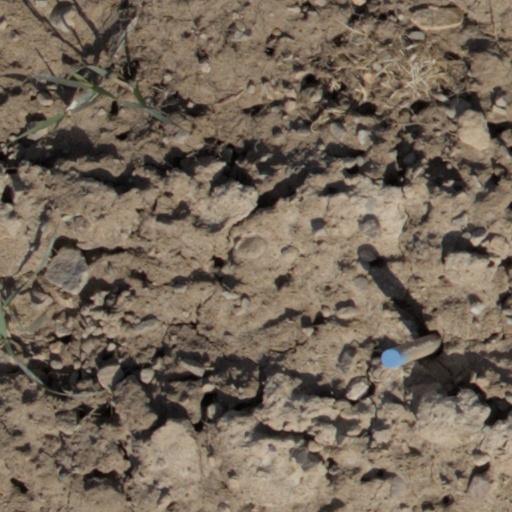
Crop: wheat